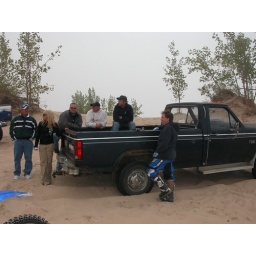
We all huddle around Bill and Amy's truck and watch the sand drag strip.